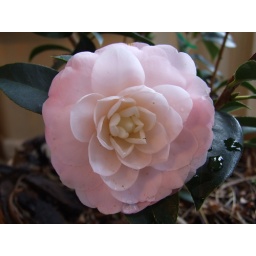
This was taken in doors with available light coming through french windows